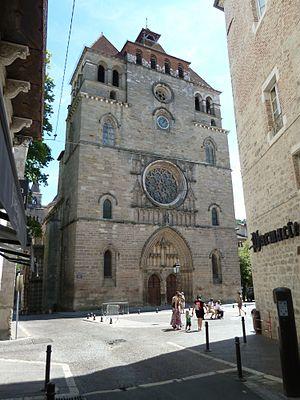
Cathédrale Saint-Étienne de Cahors
Une cathédrale est, à l'origine, une église où se trouve le siège de l'évêque ayant la charge d'un diocèse. La cathédrale est en usage dans l'Église catholique, l'Église orthodoxe, l'Église anglicane.
La cathédrale Saint-Étienne est une cathédrale catholique, gothique, romane et byzantine, située à Cahors, dans le département du Lot. Édifiée au début du XIIᵉ siècle, elle est un des plus vastes édifices français à coupoles sur pendentifs.